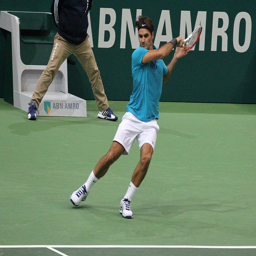
A man is playing an intense game of tennis.
A man in a swinging pose with a tennis racquet.
A man standing on a tennis court holding a tennis racquet.
A male tennis player swinging the racket during a tennis match.
A man with a racket stands on a court.